Pfinzing Castle

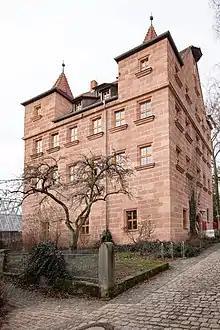
Pfinzing Castle

Pfinzing Castle or Mornek Castle is one of three preserved castles of the Nuremberg patriciate in Feucht, along with the Tucherschloss and the Zeidlerschloss. The Castle has been owned and used by the market town of Feucht since 1988. Concerts and art exhibitions are held in the entrance hall.